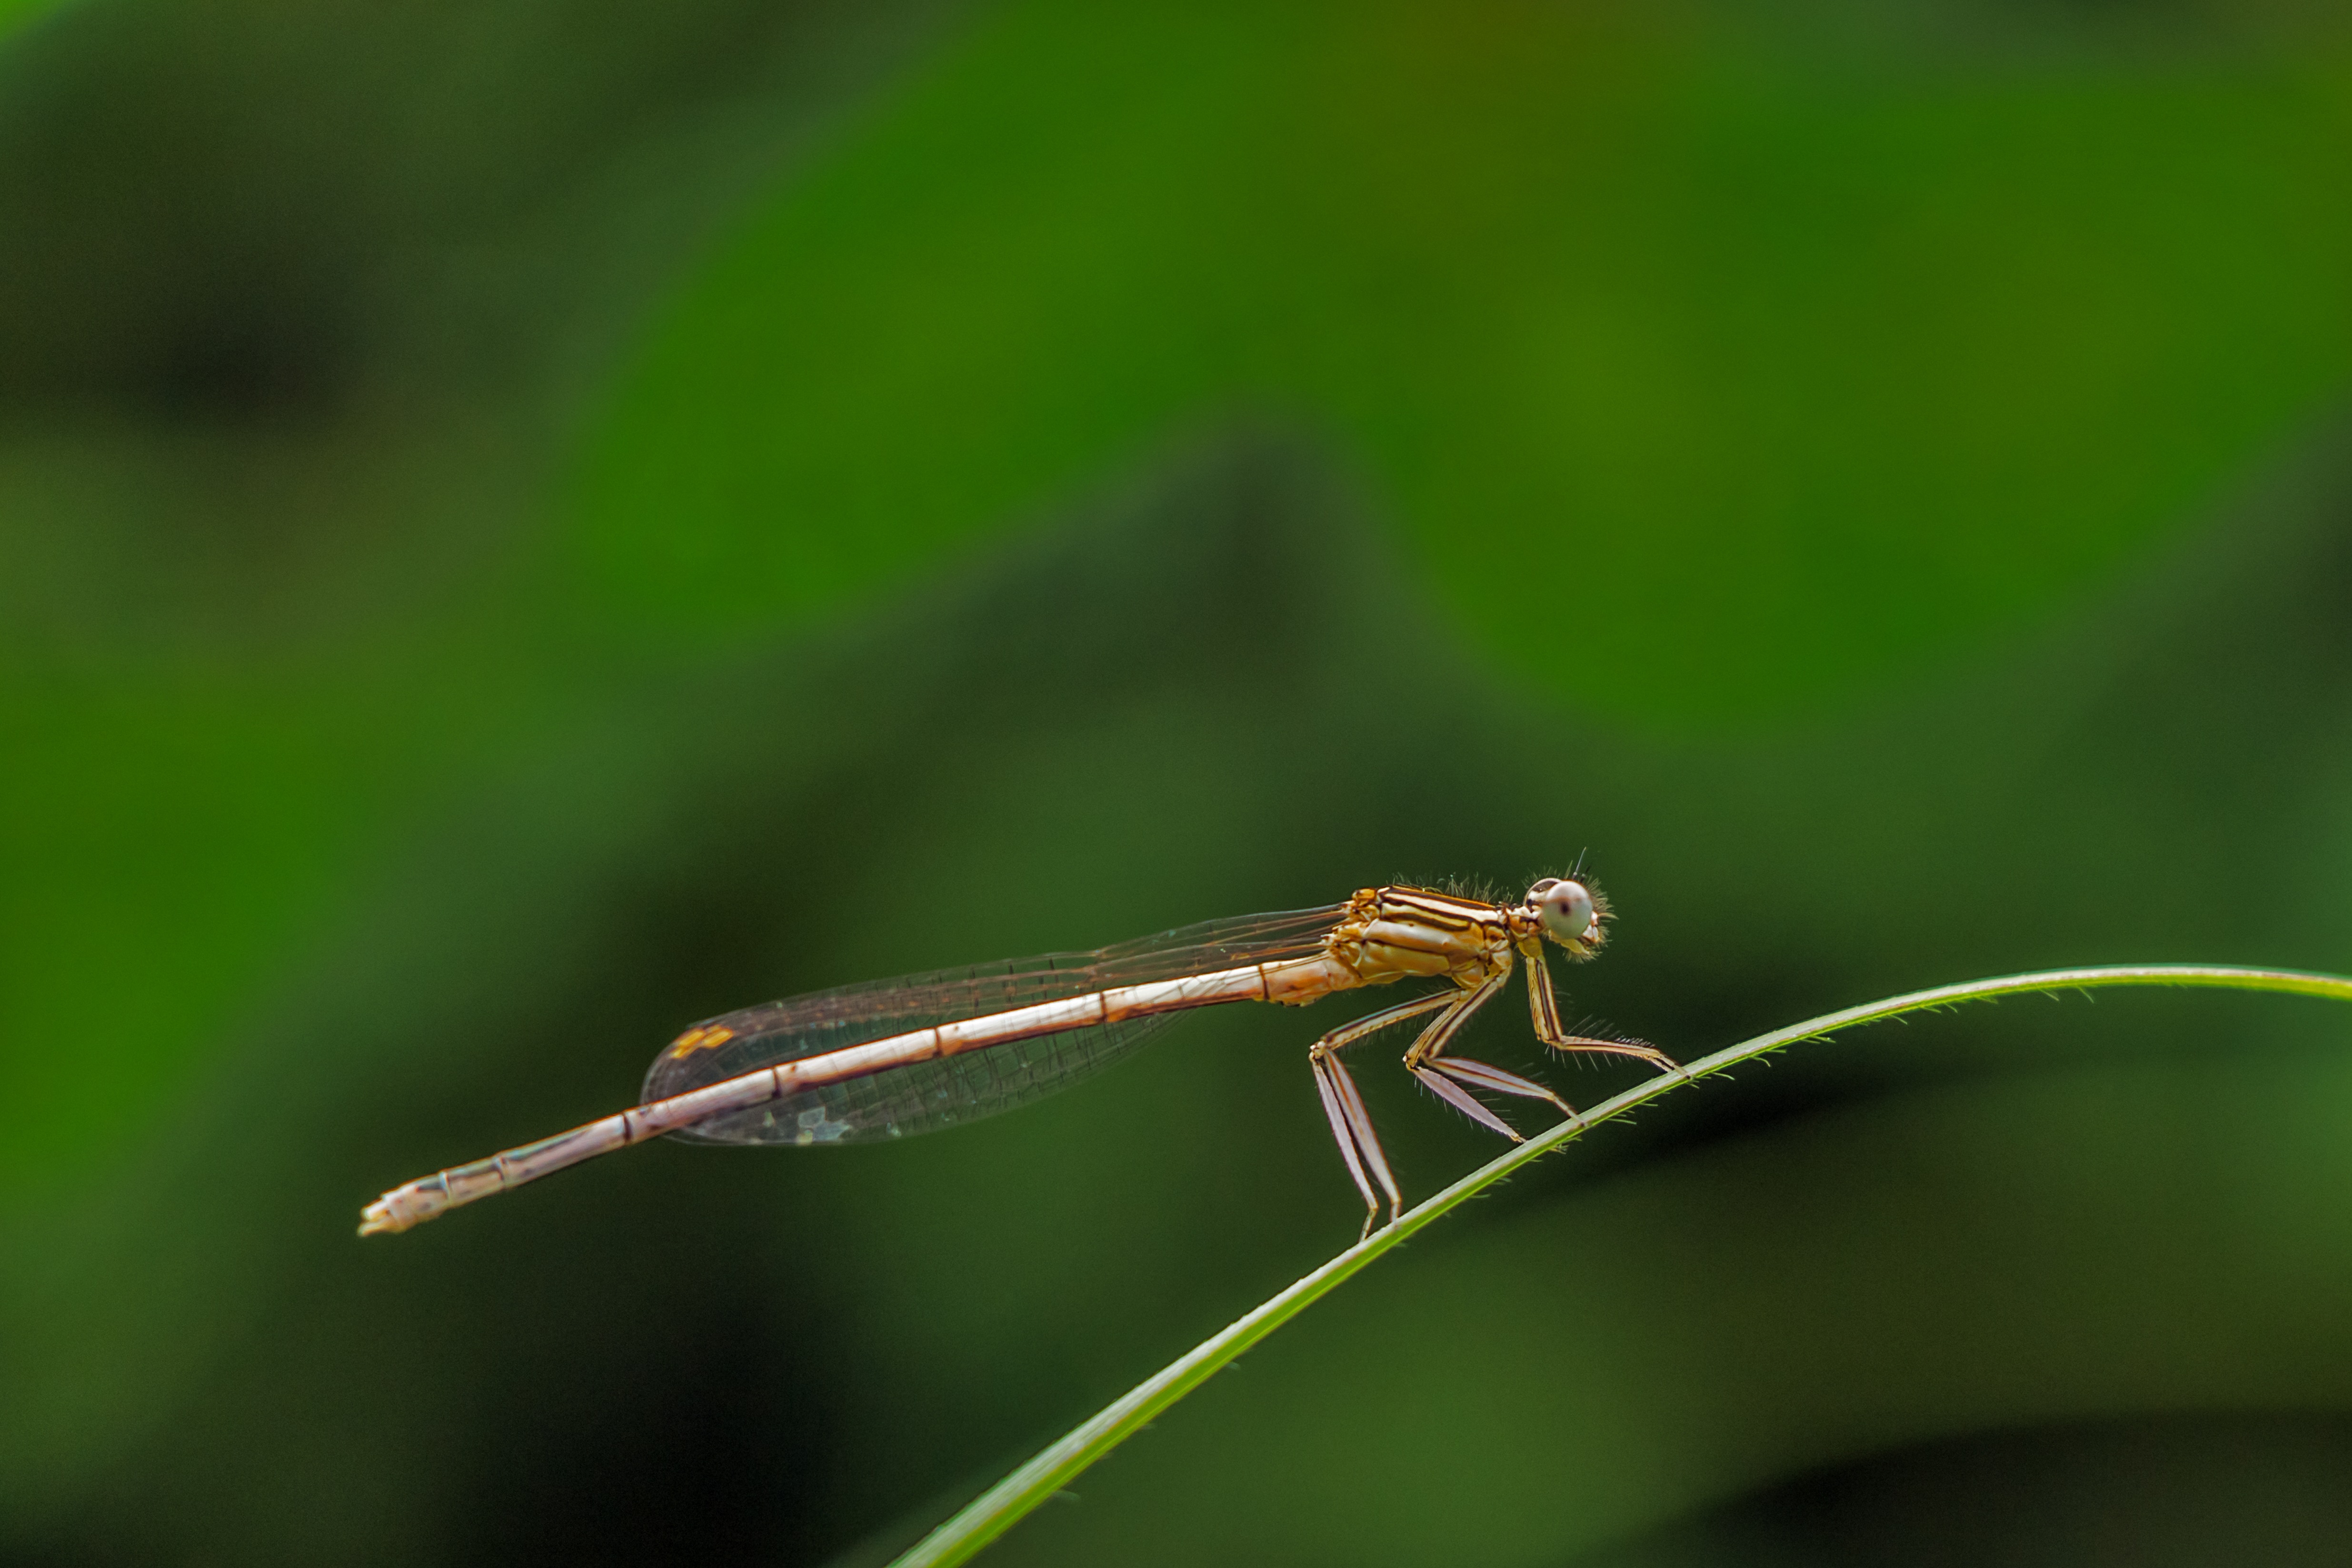
nature, grass, photography, leaf, green, insect, fauna, invertebrate, close up, dragonfly, insects, damselfly, odonata, zygoptera, macro photography, coenagrionidae, arthropod, platycnemis pennipes, plant stem, dragonflies and damseflies, net winged insects, ischnura elegans, white legged damselfly darter, lev ll b dragonfly, class insecta, platycnemididae, female dragonfly